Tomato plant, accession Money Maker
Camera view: bottom (45 deg); turntable rotation: 240 degrees
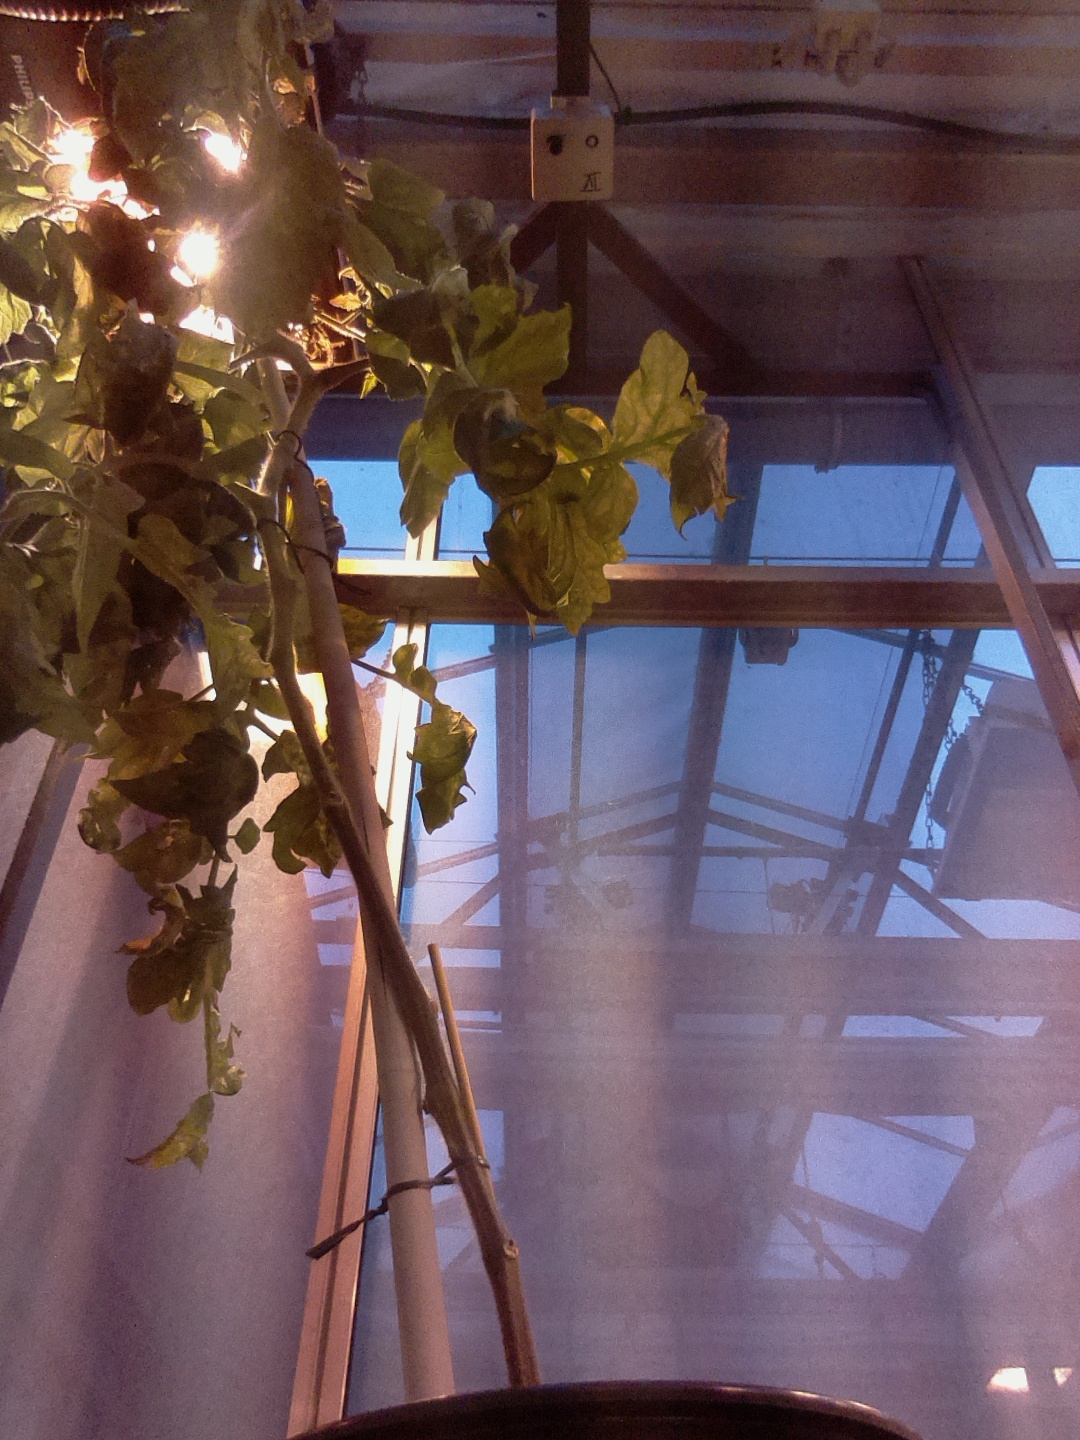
BBCH growth stage 74: 40%-50% of final fruit size